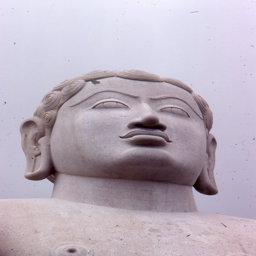
his ears show that in former times , as a duke 's son he wore rich jewelry